TM-62

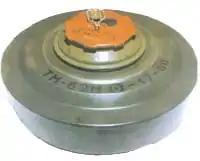
TM-62M – the wire safety clip is still in place; the mine has not been armed

The TM-62 is a series of Soviet anti-tank blast mines produced in various variants. It served as the primary anti-tank landmine for the Soviet military. It has a central fuze and typically a explosive charge, but the variants differ greatly in detail. The mine can be laid manually or automatically from a mine laying machine including the PMR-1, PMR-2 wheeled towed mine layers, the GMZ-3 tracked mine laying vehicle and the VMR-2 helicopter mine laying system. The TM-62 can be fitted with the same fuzes as the TM-72, which include MVN-72 and MVN-80 fuzes, which are vibration and magnetism sensitive. The mine was used in the 2022 Russian invasion of Ukraine for antitank and antipersonnel use (as satchel charges).